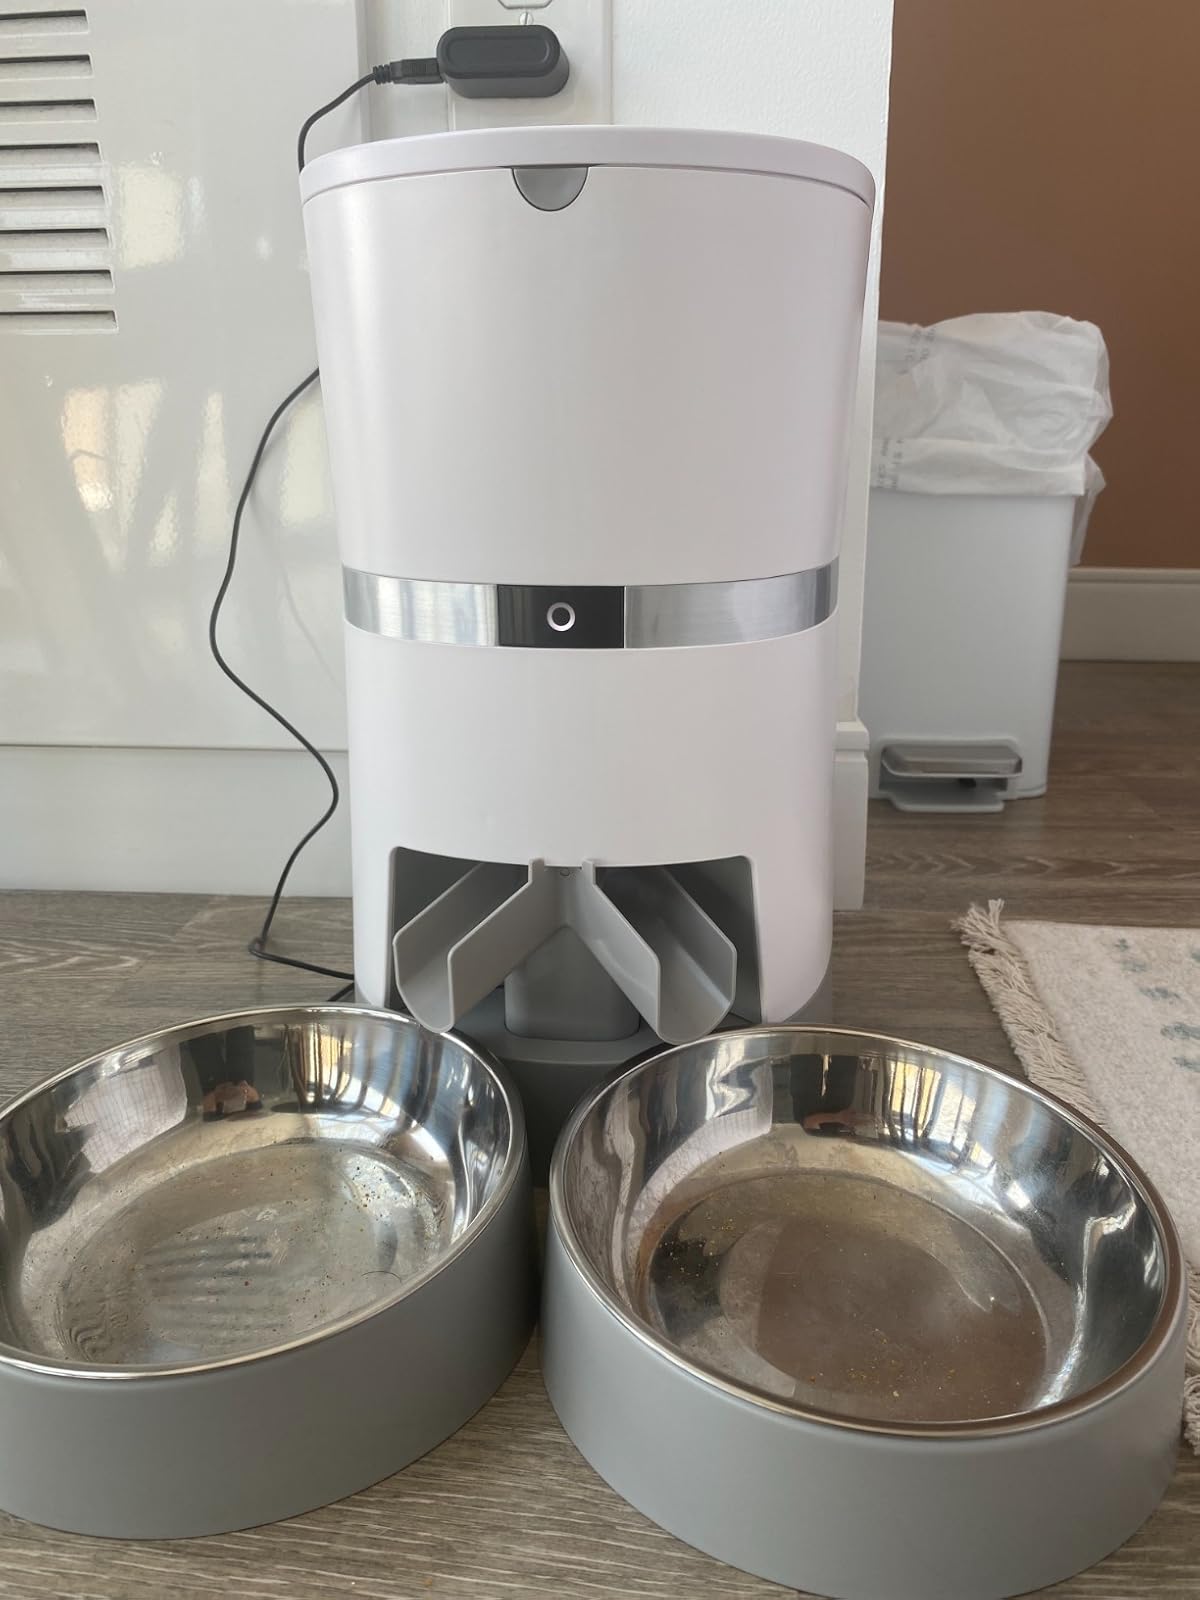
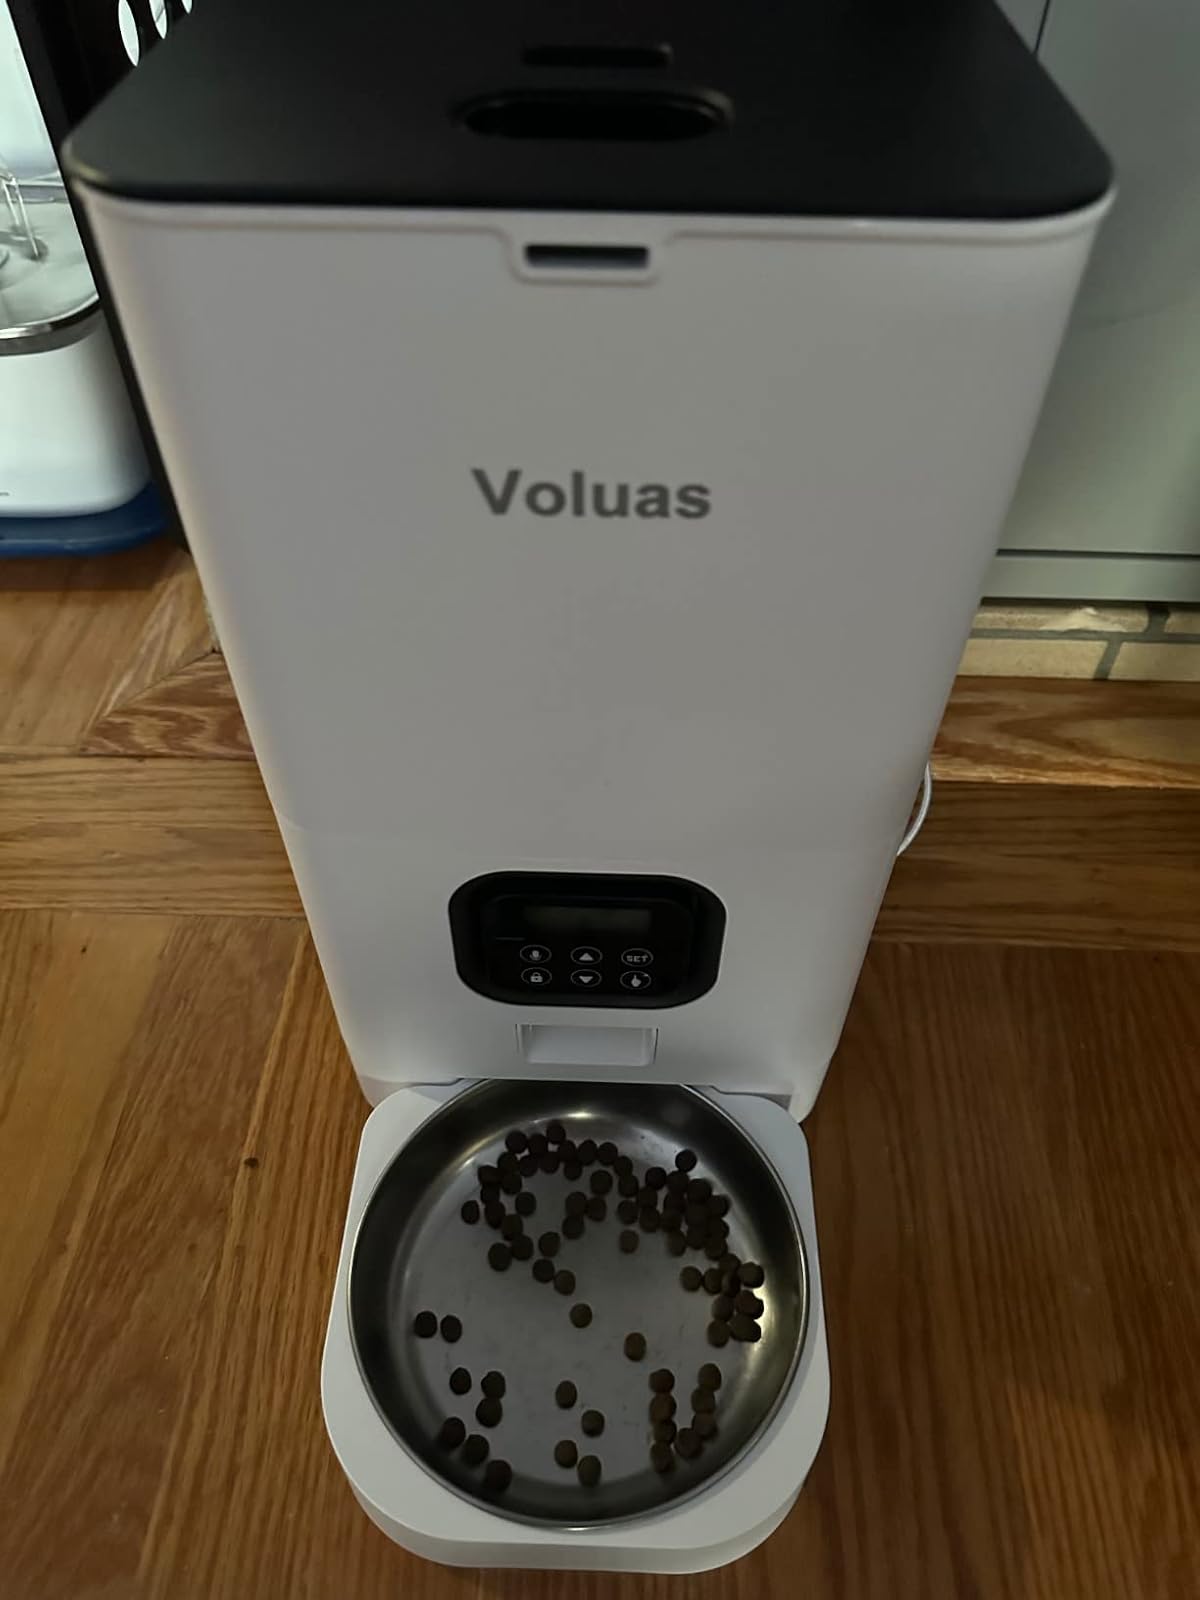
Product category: items_feeder
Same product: no